History of the National Park Service

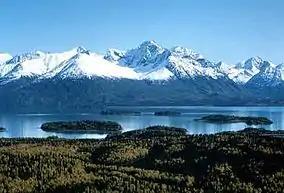

The first seashore recreation survey in the mid-1930s resulted in a recommendation that 12 major stretches of unspoiled Atlantic and Gulf Coast shoreline, with of beach, be preserved. World War II intervened and no action occurred before 1954. Then only one of the proposed areas was created: Cape Hatteras National Seashore, North Carolina. All but one — Cape Cod — had become commercial developments. A new shoreline surveys resulted in several major reports including Our "Vanishing Shoreline" (1955); "A Report on the Seashore Recreation Survey of the Atlantic and Gulf Coasts" (1955); "Our Fourth Shore, Great Lakes Shoreline Recreation Area Survey" (1959); and "Pacific Coast Recreation Area Survey" (1959). By 1972 fruits of this program included eight National Seashores and four National Lakeshores of which the first four were authorized before 1964.